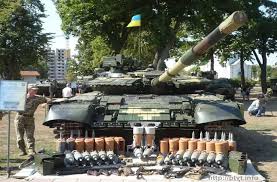
Label: T-64